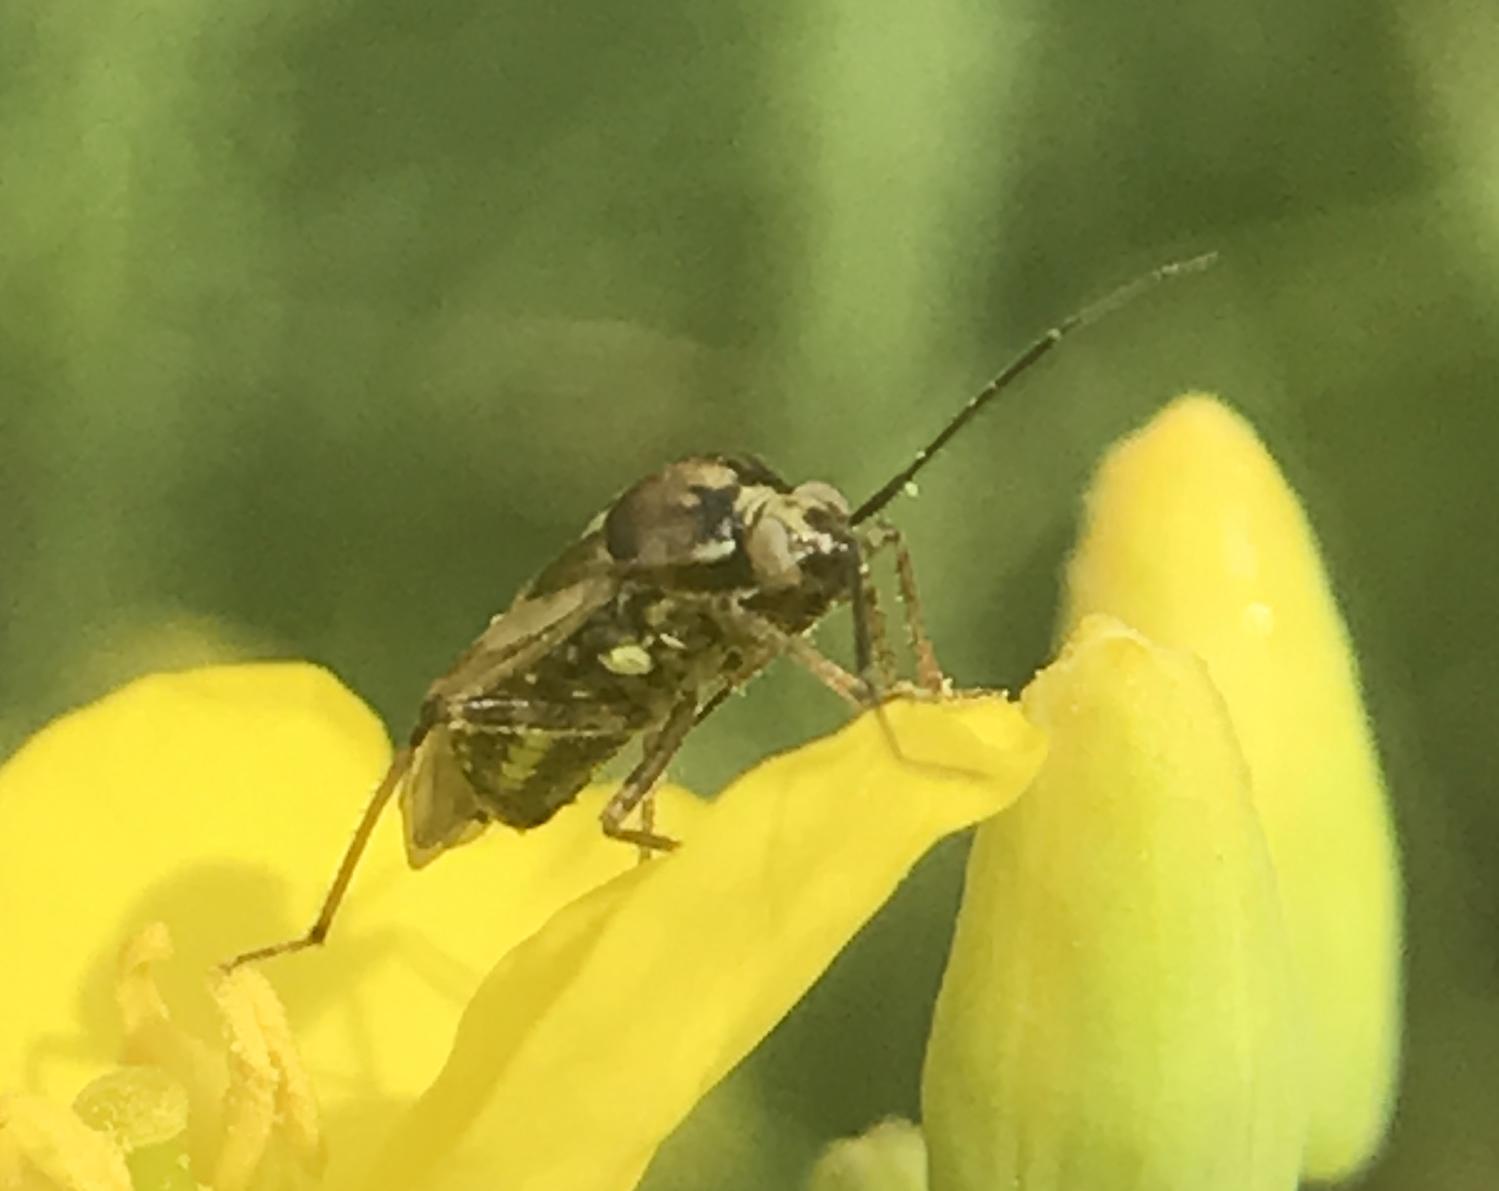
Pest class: lygus_bug